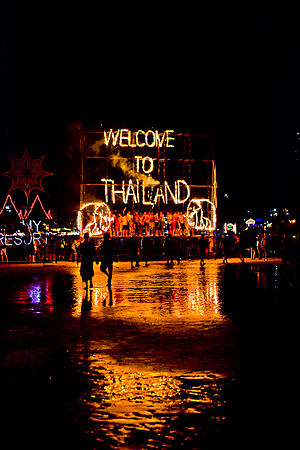
Full Moon Party / Fotogalleri
Full Moon Party er en månedlig fest, der ved fuldmåne afholdes på Haad Rin-stranden på den sydthailandske ø Koh Phangan siden slutningen af 1970'erne, og som organiseret fest siden 1985. Festen er med årene blevet en fast institution og turistattraktion, hvori deltager omkring 10.000 gæster fra hele verden i lavsæsonen og op til 30.000 i højsæson.